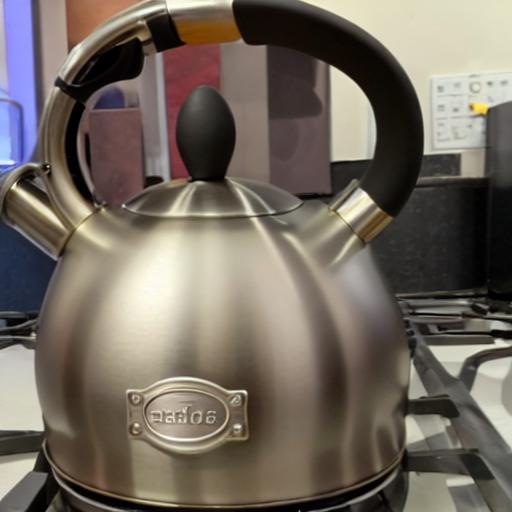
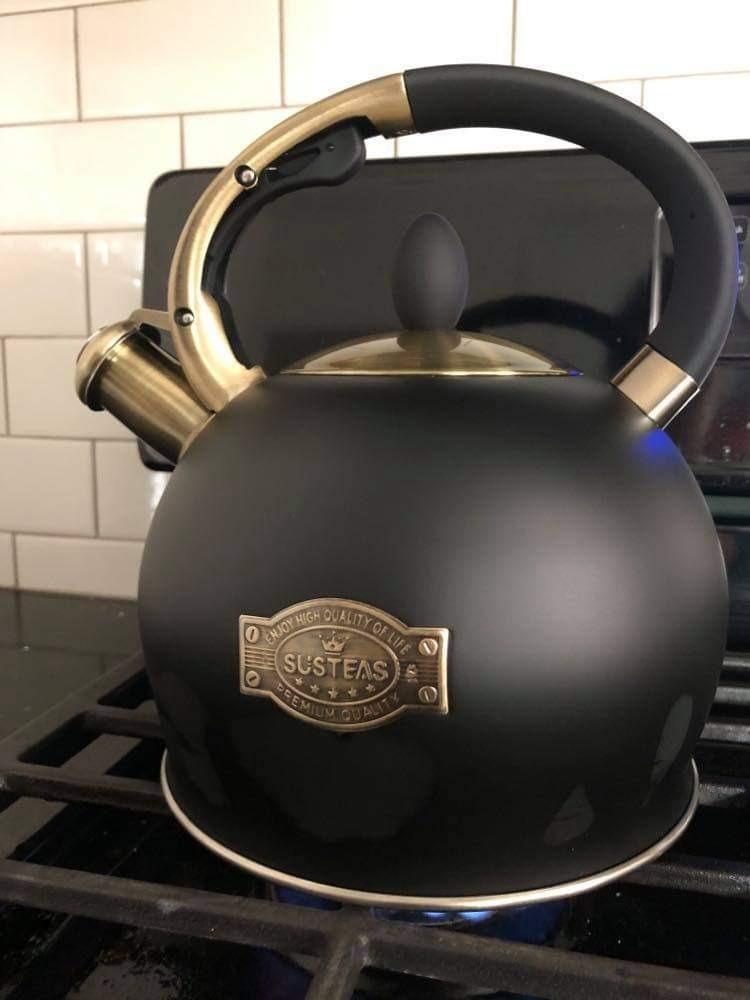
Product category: items_kettle
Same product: no